Louis St. Martin

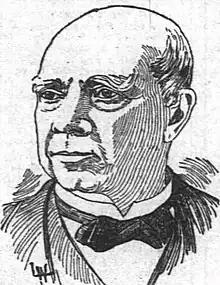
From the February 10, 1893 edition of "The Daily Picayune" (New Orleans, Louisiana)

Louis St. Martin (May 17, 1820 – February 9, 1893) was an American politician from Louisiana.